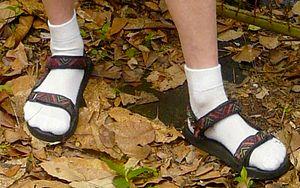
Porter des chaussettes dans des sandales est une façon de vêtir et chausser le pied humain qui consiste à l'accoutrer à la fois de chaussettes et de sandales. Dans divers pays occidentaux, elle est en général considérée comme une faute de goût, parfois aussi comme une manière controversée de se vêtir et pouvant constituer un phénomène social. En France, il peut s'agir d'un cliché visant les touristes allemands.